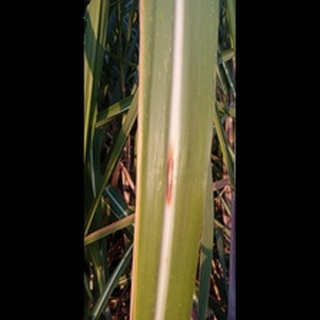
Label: sugarcane_red_rot